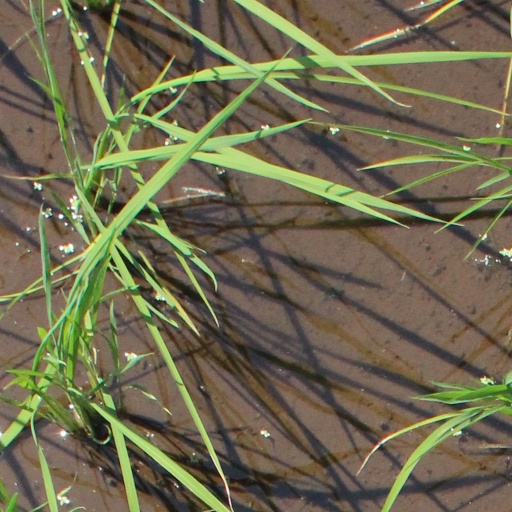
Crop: rice